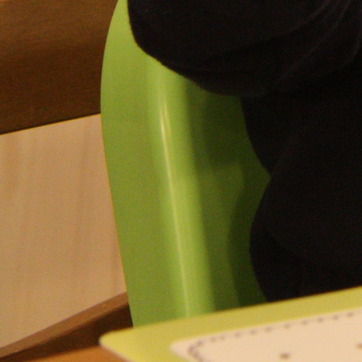
Material: plastic